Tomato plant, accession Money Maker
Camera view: tilt-top (135 deg); turntable rotation: 90 degrees
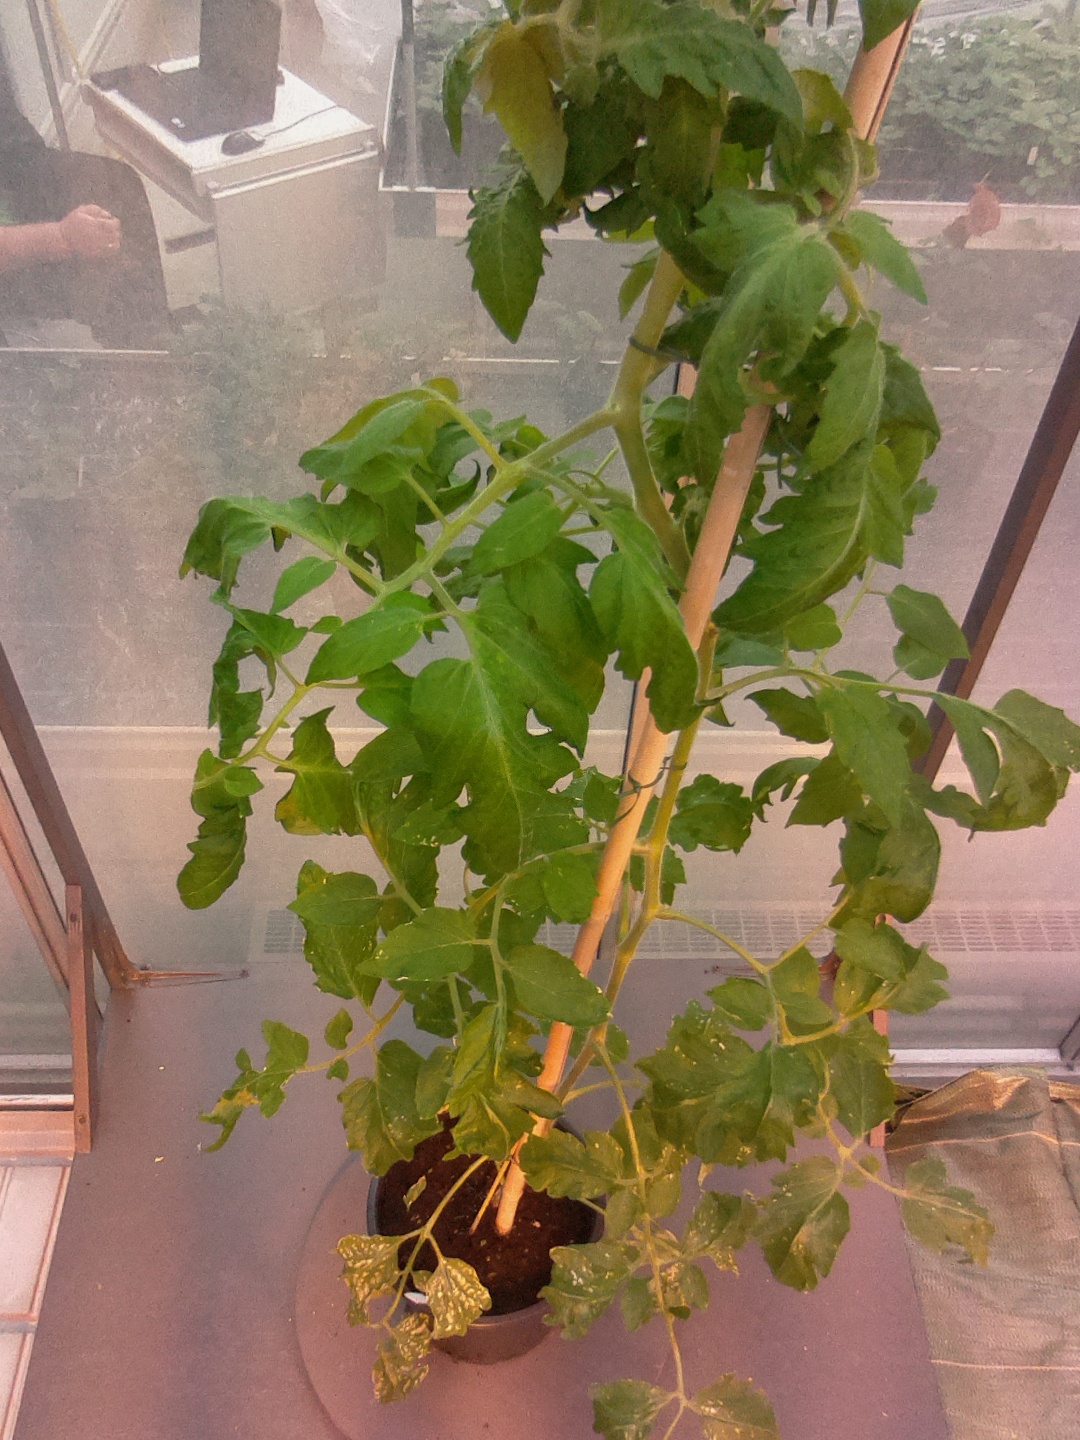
BBCH growth stage 56: 6 inflorescences visible